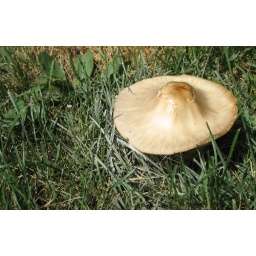
the white stuff in the grass may be spores from this mushroom